Stovner

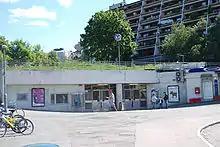
Stovner Station (T-bane)

Stovner (traditionally pronounced Stomner) is a borough located to the far north east of the city of Oslo, Norway. Historically, Stovner was the name of a farm in the municipal borough "Østre Aker". Østre Aker merged with Oslo in 1948, both instigated and followed by a massive expansion of the city settlement. Today's Stovner borough is constructed atop the home fields of the Stovner farm, the first record of which dates back to the 14th century, as well as on the fields of several other farms that were situated in the area covered by the borough. The bulk of the modern high-rise structures were built by Selvaag and completed in the first half of the 1970s, together with several schools, a subway line into central Oslo, and an administrative center for the borough. The last three stations of Grorudbanen — Rommen, Stovner and Vestli — are in the Stovner borough.